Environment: real
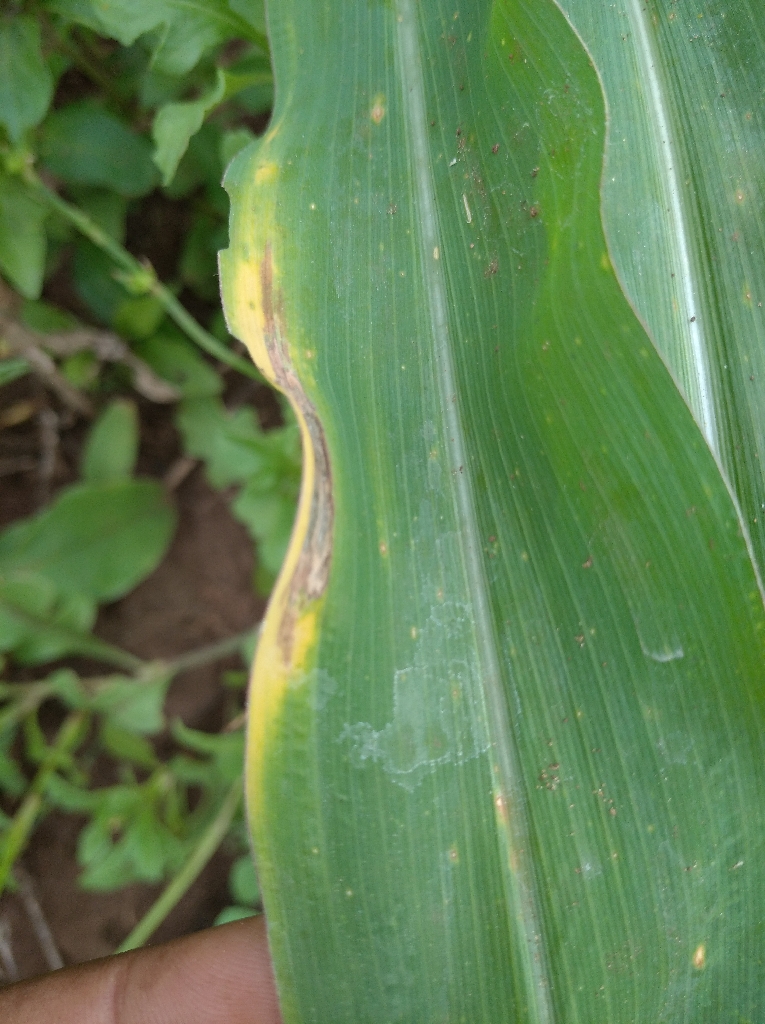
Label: northern_corn_leaf_blight